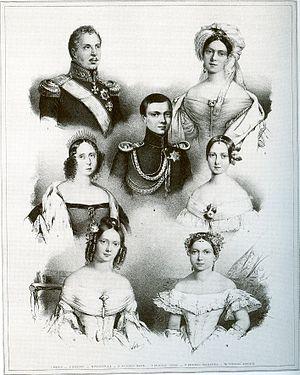
Pauline-Thérèse de Wurtemberg, née le 4 septembre 1800 à Riga et décédée le 10 mars 1873 à Stuttgart, fut reine de Wurtemberg.